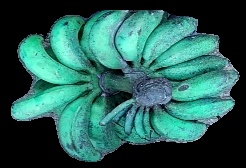
Variety: rasbale
Grade: grade3